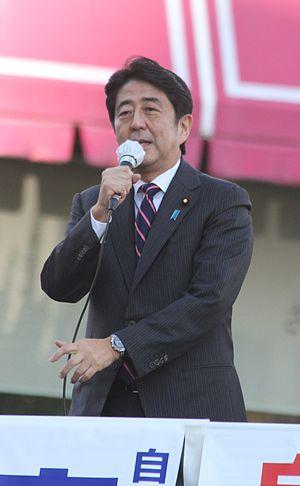
Les 46ᵉ élections à la Chambre des représentants ont eu lieu au Japon le 16 décembre 2012, neuf mois avant la fin officielle de la législature.
Shinzō Abe, né le 21 septembre 1954 à Nagato, est un homme d'État japonais. Il est Premier ministre du Japon du 26 septembre 2006 au 26 septembre 2007 et depuis le 26 décembre 2012.